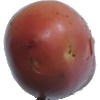
Label: Potato Red Washed 1